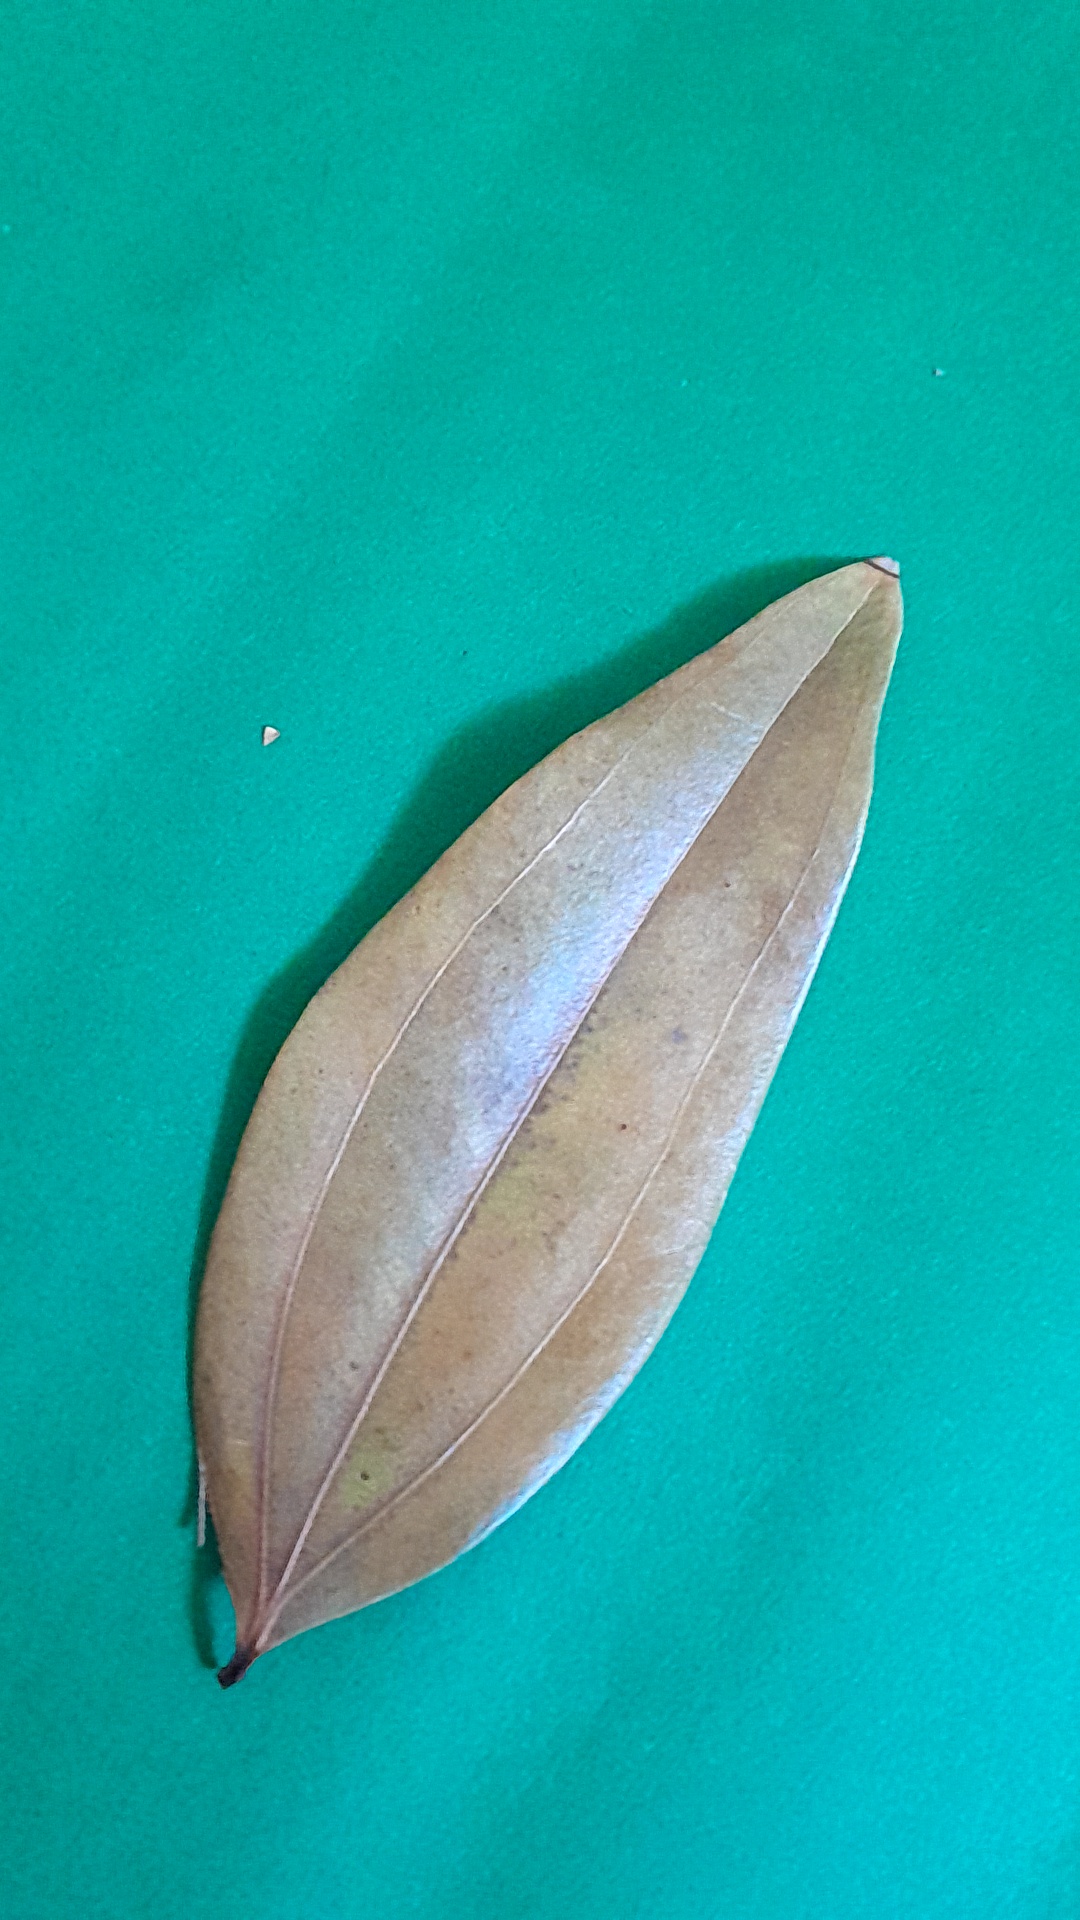
Label: Dry Leaf